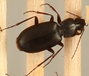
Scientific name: Calathus advena
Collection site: Niwot Ridge Mountain Research Station Site (NIWO), plot NIWO_007